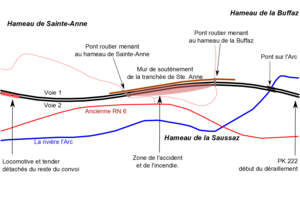
Croquis de l'accident ferroviaire de Saint-Michel-de-Maurienne du 12 décembre 1917 / Saint-Michel-de-Maurienne, Savoie, France
L'accident ferroviaire de Saint-Michel-de-Maurienne, qui s'est déroulé le 12 décembre 1917 dans les Alpes, est le plus grave accident ferroviaire survenu en France.